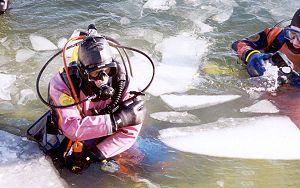
Les combinaisons étanches sont suffisamment chaudes pour permettre de plonger dans de l’eau glacée
La combinaison de plongée est un vêtement isothermique porté par les adeptes de plongée sous-marine, les pratiquants du snorkeling, les chasseurs sous-marins et les apnéistes pour se protéger du froid.